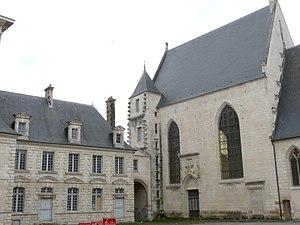
Bourges - Hôtel-Dieu - Chapelle et bâtiment côté rue Gambon
Le centre hospitalier Jacques Cœur de Bourges, souvent appelé centre hospitalier Jacques Cœur, est un établissement public de santé situé à Bourges, dans le département du Cher, en région Centre-Val de Loire.